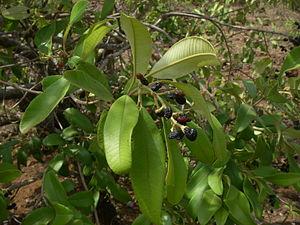
Ozoroa insignis est une espèce de plantes de la famille des Anacardiaceae et du genre Ozoroa, présente en Afrique tropicale.